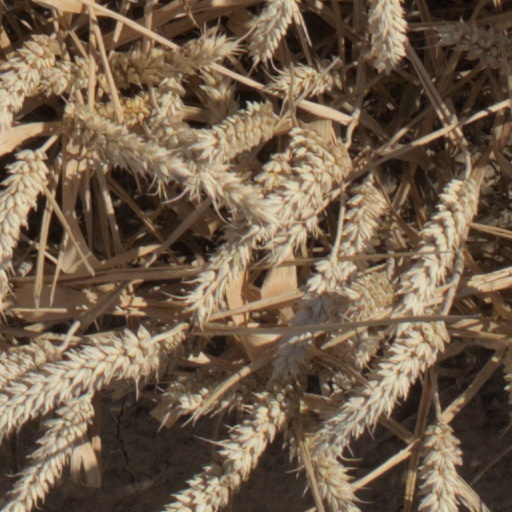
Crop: wheat